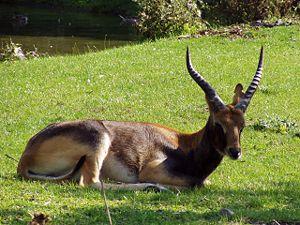
Le cobe de Mrs Gray ou cobe de Lechwe du Nil est une espèce du genre Kobus découverte par Fitzinger en 1855.
Voici la liste de quelques artiodactyles par population.